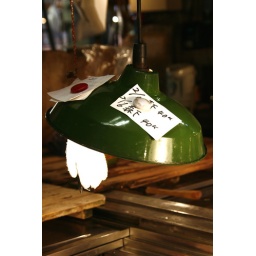
Lamp in the fish market with a glove on it, Japan